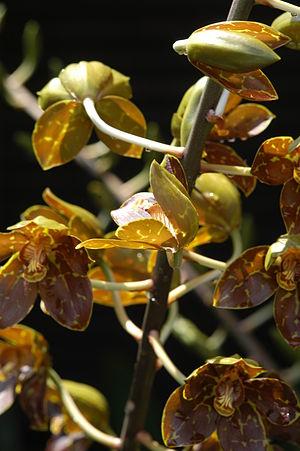
Grammatophyllum speciosum est une espèce d'orchidées. Elle est la plus grande espèce des orchidées connues.